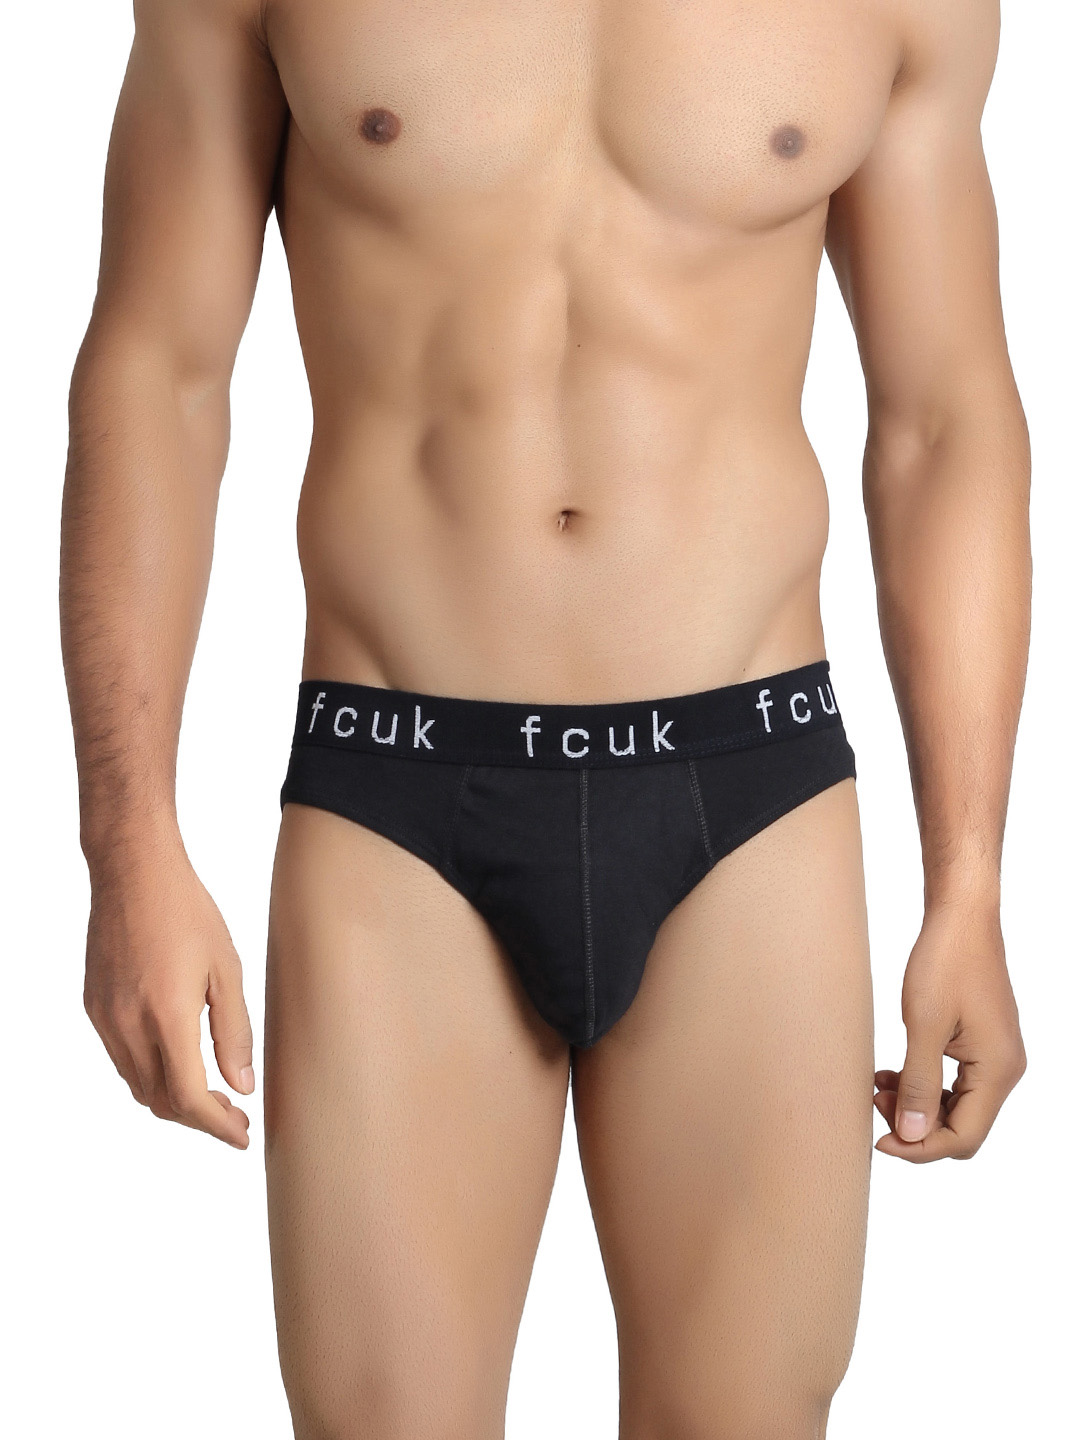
FCUK Underwear Men Navy Blue Brief
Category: Apparel / Innerwear / Briefs
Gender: Men
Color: Navy Blue
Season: Summer 2016
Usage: Casual